Malcolm Perry (American football)

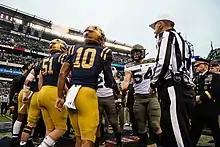
Perry (center) shakes hands with Army linebacker Cole Christiansen before the 2019 Army–Navy Game

For his senior year in 2019, Perry went back to quarterback and was named team co-captain. As Perry's playing style differed from previous Navy quarterbacks, Niumatalolo and Jasper redesigned Navy's offense to support him. For example, to assist his development as a passer, Navy hired Billy Ray Stutzmann to install features of the run and shoot offense; Stutzmann played in and coached the system at Hawaii. The run and shoot also shares formations and concepts with Navy's standard spread option offense. During the offseason, Perry focused on improving his decision making, noting that the option and passing aspects of the offense were "all in my hands now". Entering the 2019 season, Perry was again placed on the Maxwell Award watch list.